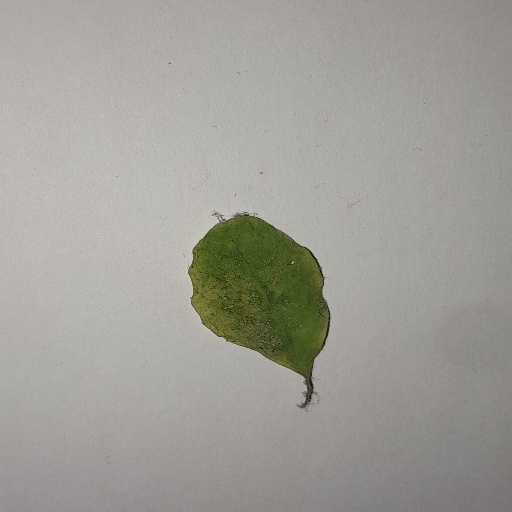
Species: Sojina
Leaf condition: Yellow Leaf